Under Colorado Skies

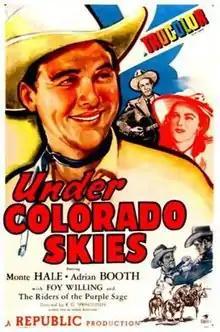
Theatrical release poster

Under Colorado Skies is a 1947 American Western film directed by R. G. Springsteen, written by Louise Rousseau, and starring Monte Hale, Lorna Gray, Paul Hurst, William Haade, John Alvin and LeRoy Mason. It was released on December 15, 1947, by Republic Pictures.